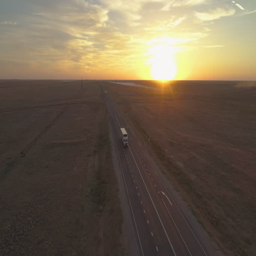
truck is going on highway in the sunny evening .